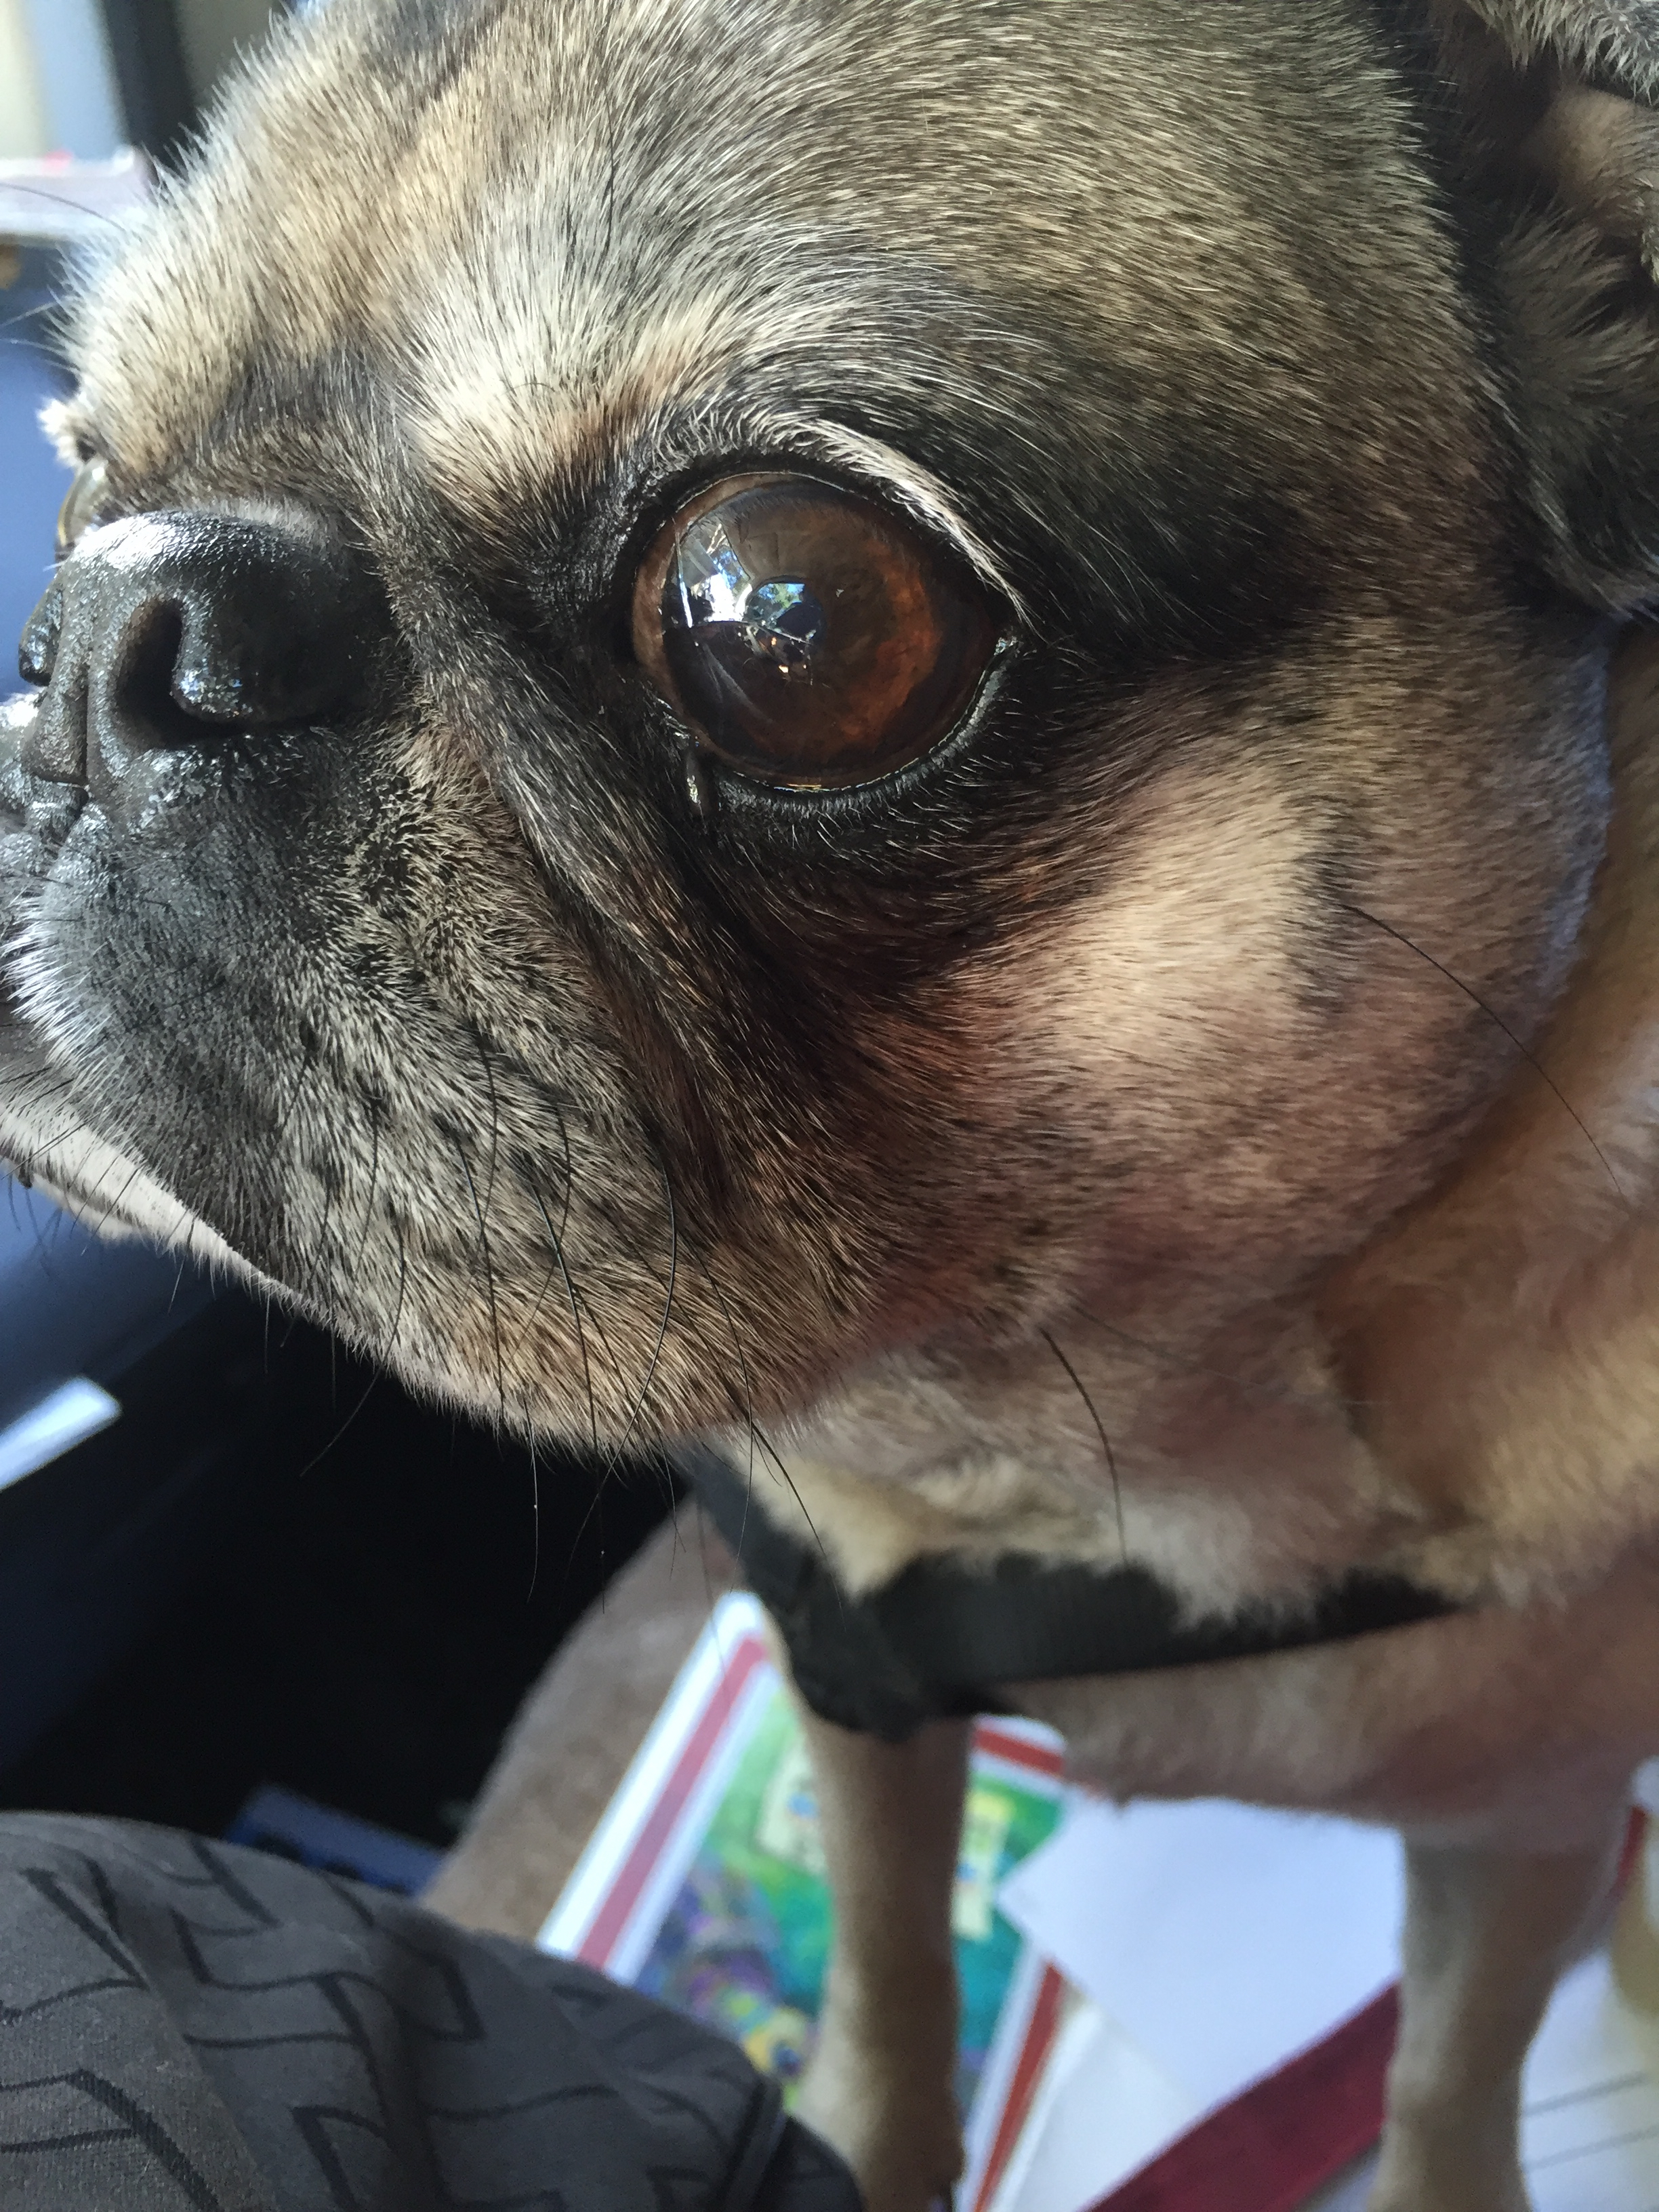
puppy, dog, mammal, pug, snout, vertebrate, dog breed, dog like mammal, carnivoran, dog crossbreeds